Cessna 350 Corvalis

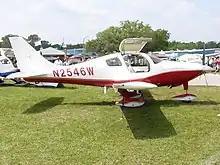
Columbia 350 at Sun 'n Fun 2006

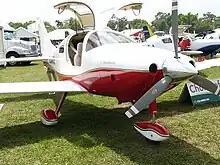
View of the nose of the aircraft

The Cessna 350 Corvalis is a composite construction, single-engine, normally aspirated, fixed-gear, low-wing general aviation aircraft that was built by Cessna Aircraft until the end of 2010.